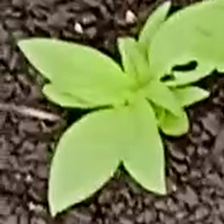
Weed species: Lamber_Quarter_plant(Chenopodium )